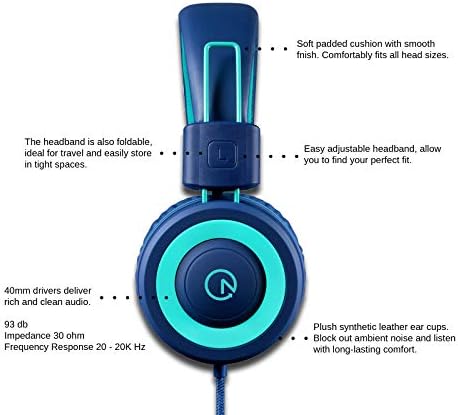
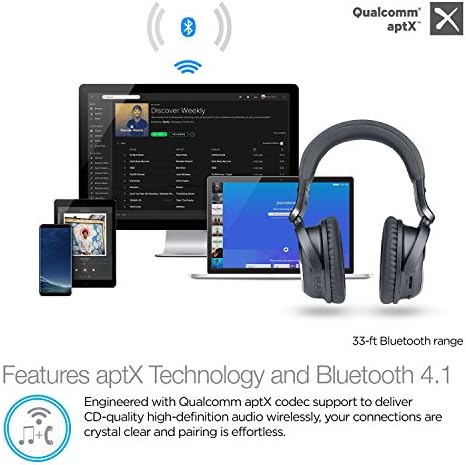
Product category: headphones
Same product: no